Bing Crosby's record labels after 1955

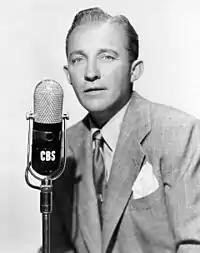
Bing Crosby, 1951

After Bing Crosby's long-term Decca Records contract was up, he signed many short-term contracts with a wide variety of labels. These included many popular labels such as Reprise, RCA, Verve, Decca (again), United Artists, Capitol and more.